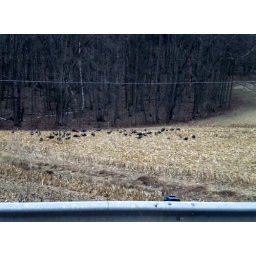
Wild Turkeys in the field up the street from my house.